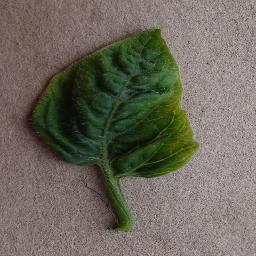
Label: Tomato___Tomato_Yellow_Leaf_Curl_Virus